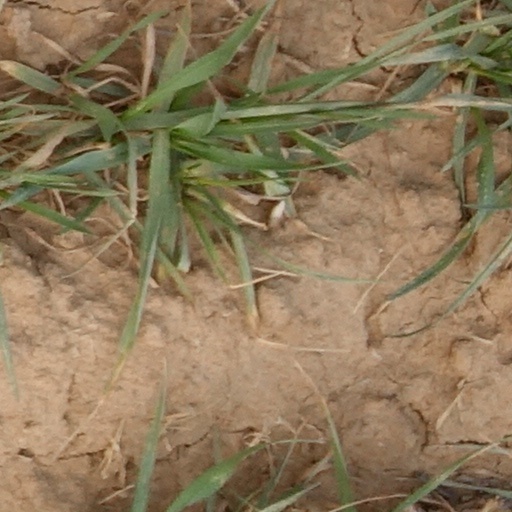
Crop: wheat